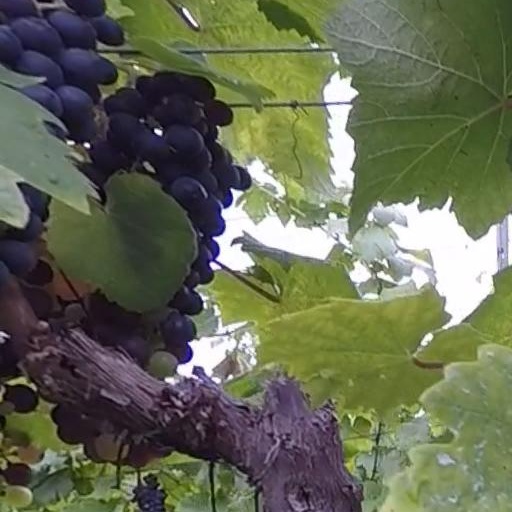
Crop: grape